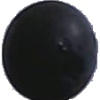
Label: Grape Blue 1